Bad Krozingen–Münstertal railway

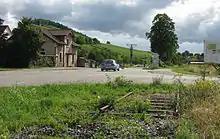
Track of the disused line at Grunern with former station restaurant

In 1963, the line was taken over by the Südwestdeutsche Verkehrs-Aktiengesellschaft (SWEG). On 27 September 1969, passenger services on the line to Sulzburg were abandoned and replaced by buses; the transport of goods between Grunern and Sulzburg ended on 15 March 1973 and the section was dismantled in the mid-1970s. Following the insolvency of the last rail-connected industrial establishment in Grunern, operations on the remaining section were closed in 1996. Today the line to Sulzburg is partly built over.